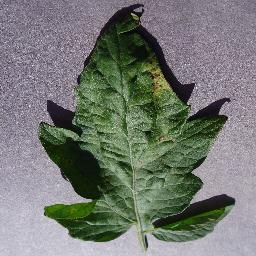
Label: Tomato___Target_Spot